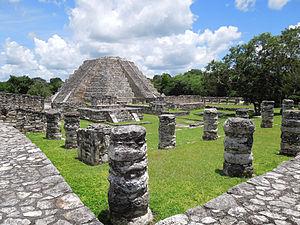
Mayapan est un site maya précolombien qui se situe dans le Yucatán, au Mexique, à quelque 40 km au sud-est de Mérida et à 100 km à l'ouest de Chichén Itzá. Fondée dès 1050, Mayapan était la capitale politique des Mayas dans la péninsule du Yucatan de la fin des années 1220 jusque dans les années 1440.